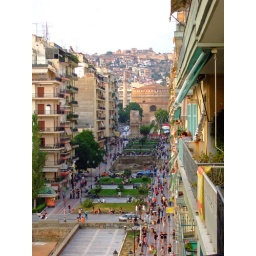
View of central Saloniki with the Arch of Galerius and the Roman Rotunda in the middle ground and the walls of the fortress on the hill in the distance.